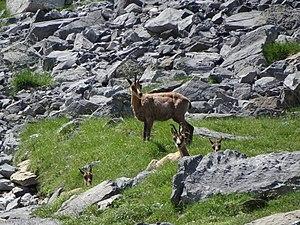
Isards Mont PerduItaliano: Camosci sul Monte Perdido (Pirenei)
L'appellation Pyrénées-Mont Perdu désigne un vaste ensemble montagneux transfrontalier entre la France et l'Espagne, inscrit depuis 1997 sur la liste du « patrimoine mondial » de l'Organisation des Nations unies pour l'éducation, la science et la culture au titre des paysages naturels et des paysages culturels.
Le parc national d'Ordesa et du Mont-Perdu est un parc naturel situé dans la partie pyrénéenne de la province de Huesca, communauté autonome d'Aragon, en Espagne. Le parc et sa zone périphérique s'étendent sur les communes de Torla, Broto, Fanlo, Tella-Sin, Puértolas et Bielsa.